Bedevilled Rabbit

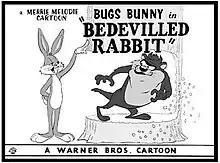
Lobby card

Bedevilled Rabbit is a 1957 Warner Bros. "Merrie Melodies" short directed by Robert McKimson. The short was released on April 13, 1957, and stars Bugs Bunny. In this cartoon, Bugs is lost in Tasmania, and has to deal with the Tasmanian Devil.